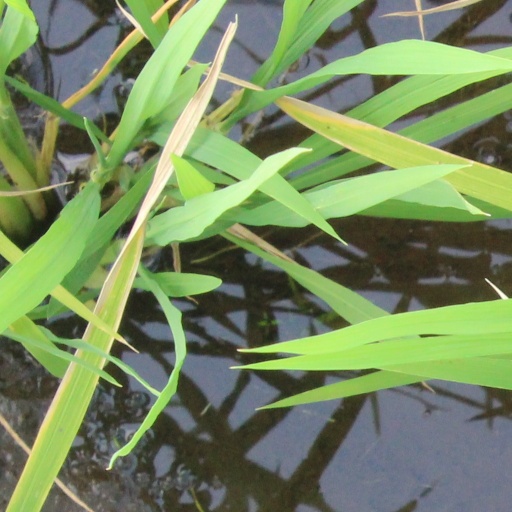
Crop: rice